Plastic pipework

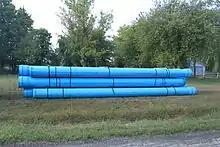
Unplasticized polyvinyl chloride pipe for underground water mains

uPVC or PVC-U, is a thermoplastic material derived from common salt and fossil fuels. The pipe material has the longest track record of all plastic materials. The first uPVC pipes were made in the 1930s. Beginning in the 1950s, uPVC pipes were used to replace corroded metal pipes and thus bring fresh drinking water to a growing rural and later urban population. uPVC pipes are certified safe for drinking water per NSF Standard 61 and used extensively for water distribution and transmission pipelines throughout North America and around the world. uPVC is allowed for waste lines in homes and is the most often used pipe for sanitary sewers.